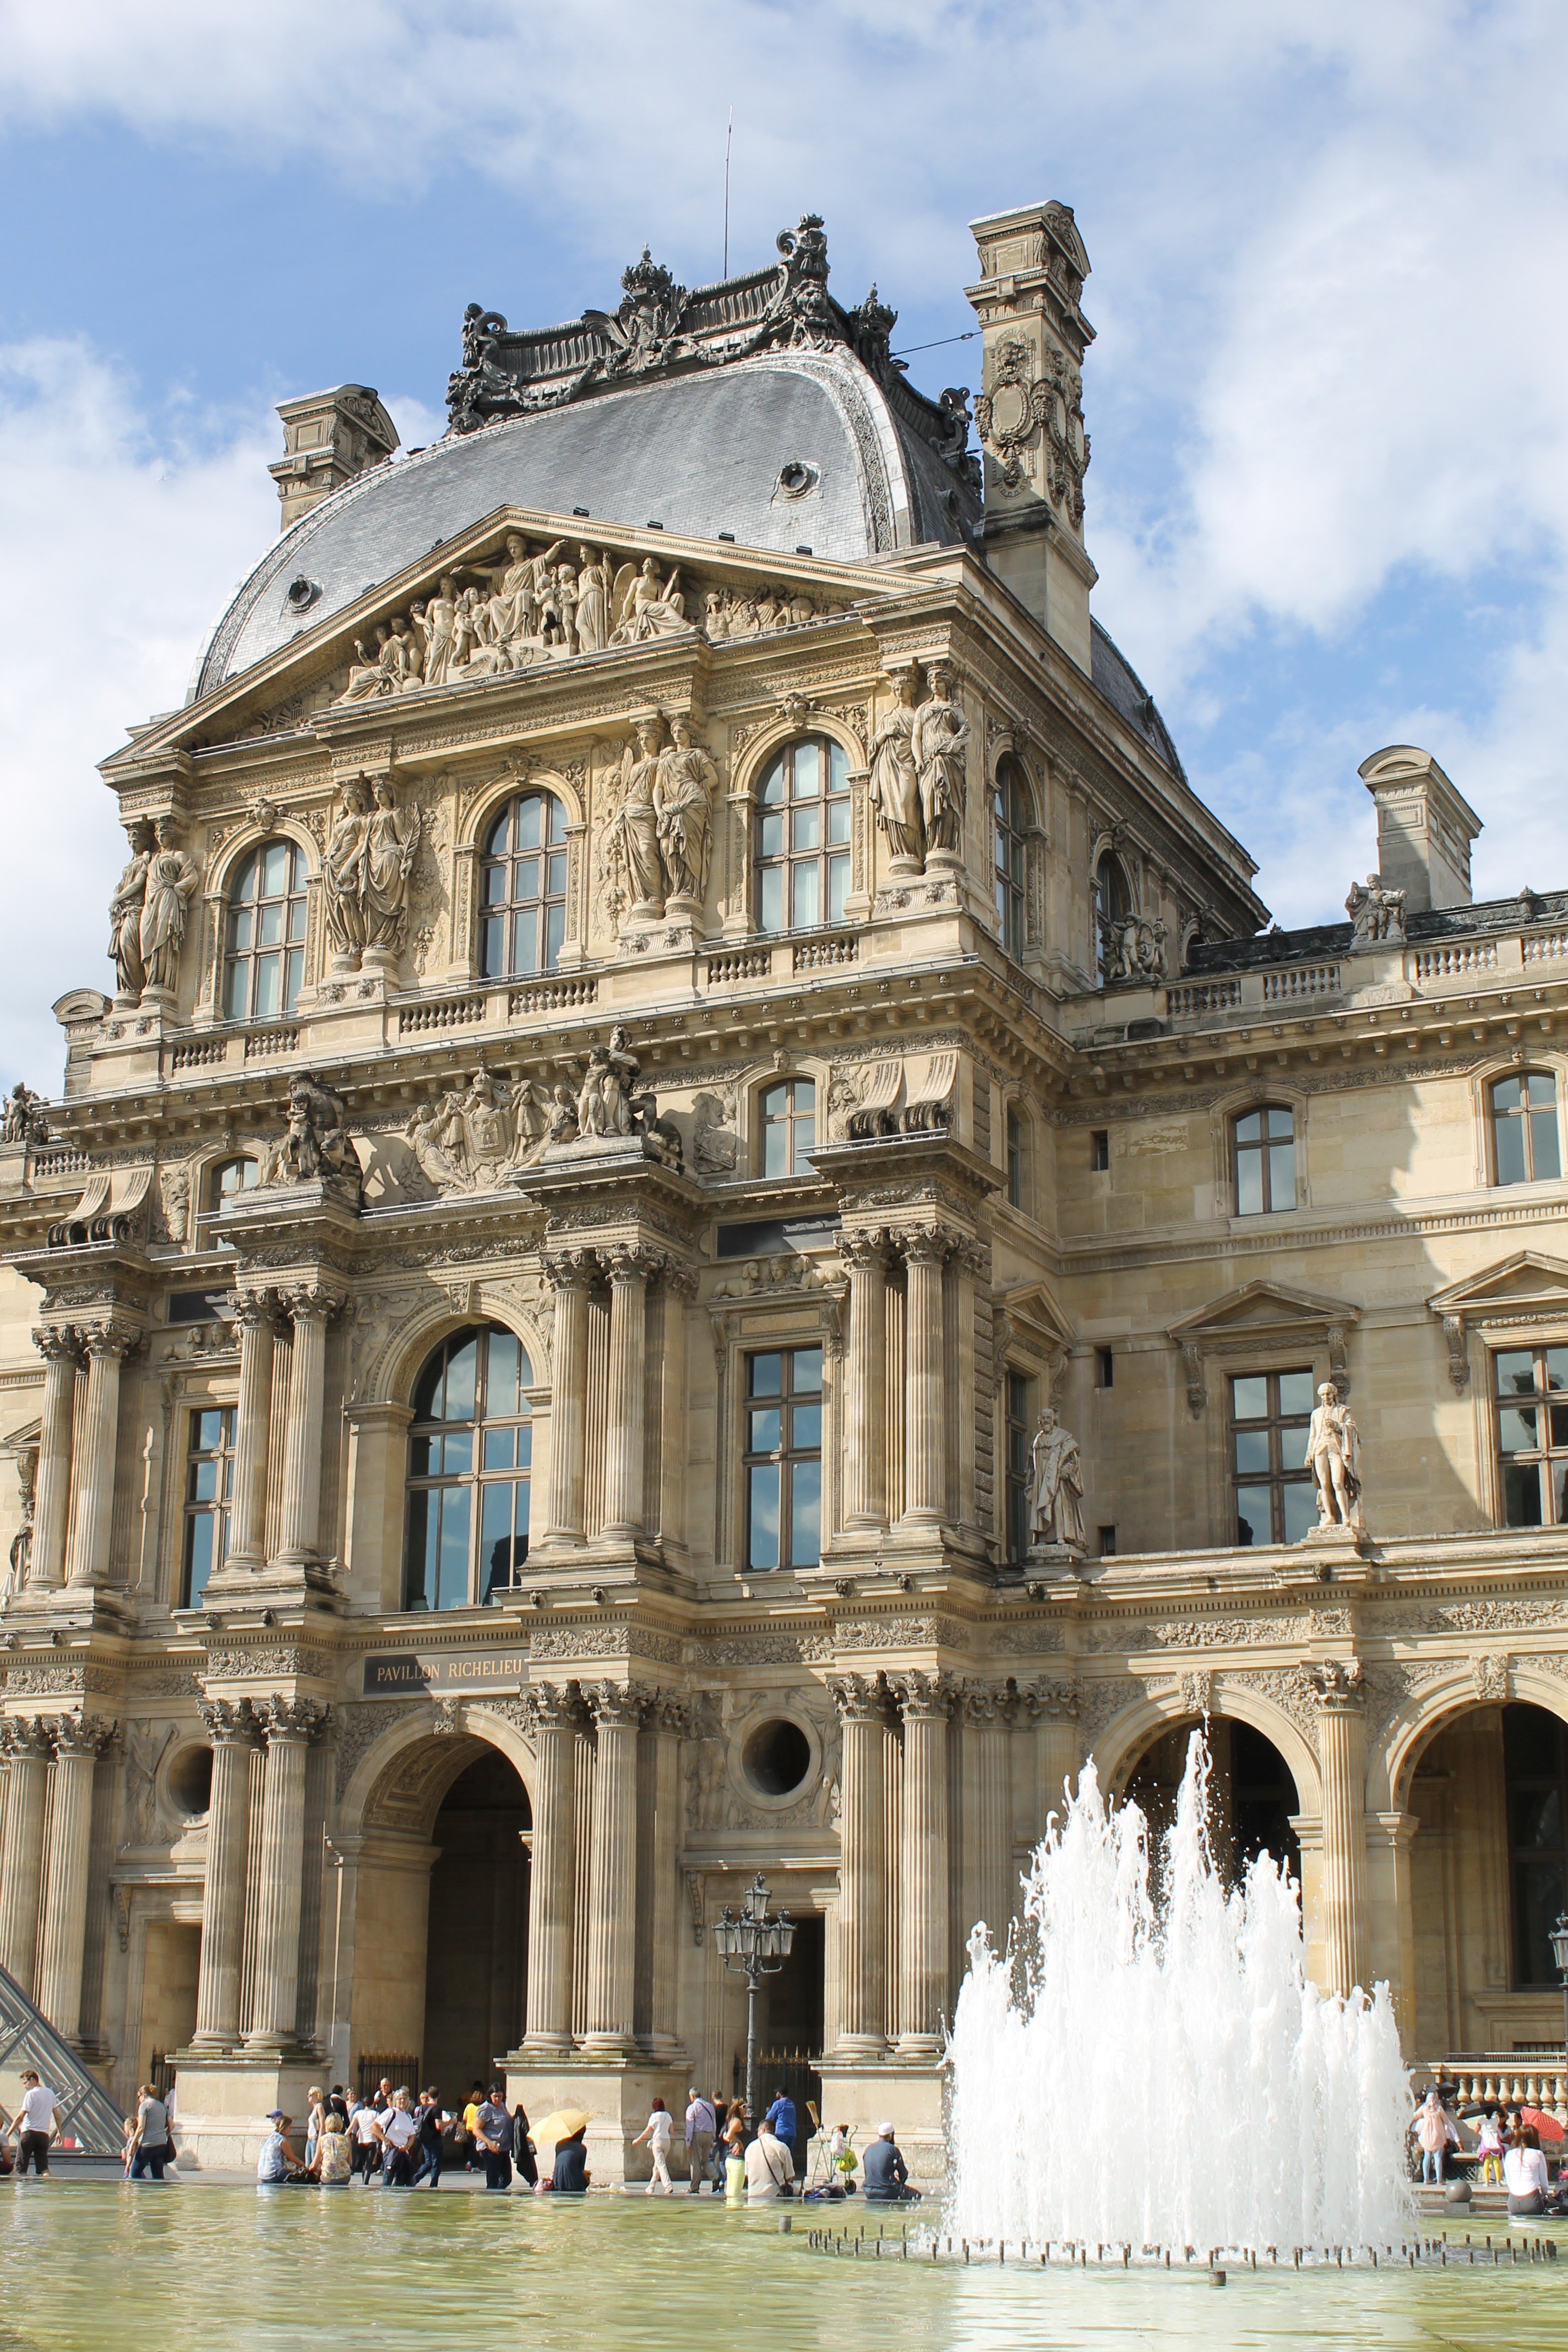
architecture, building, chateau, palace, city, paris, cityscape, travel, france, louvre, museum, landmark, facade, church, cathedral, tourism, waterway, place of worship, louvre museum, fountain, town square, basilica, water feature, ancient rome, tours, ancient history, human settlement